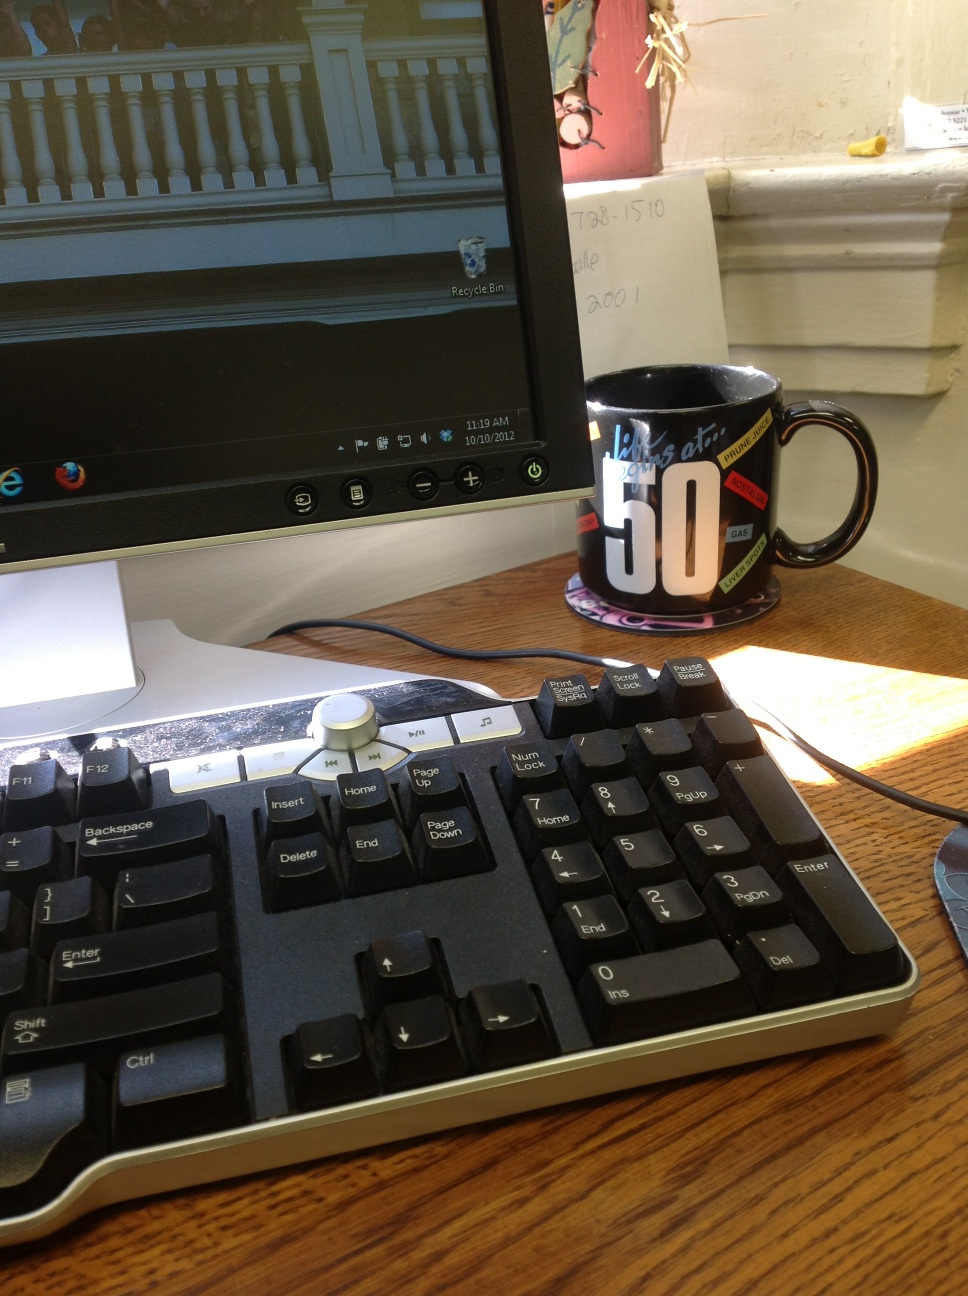Question: how old am I?
Answer: 50